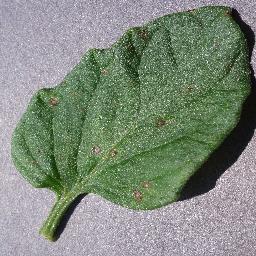
Label: Tomato___Septoria_leaf_spot